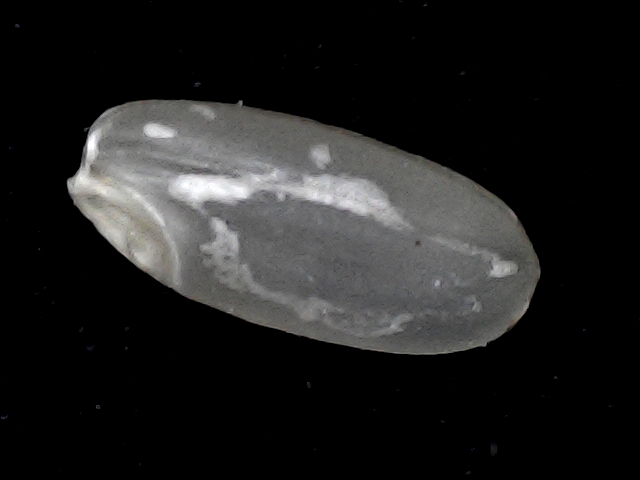
Rice variety: BR22